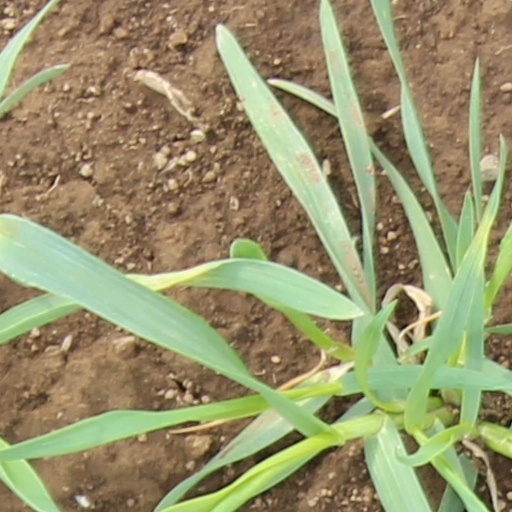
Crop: wheat